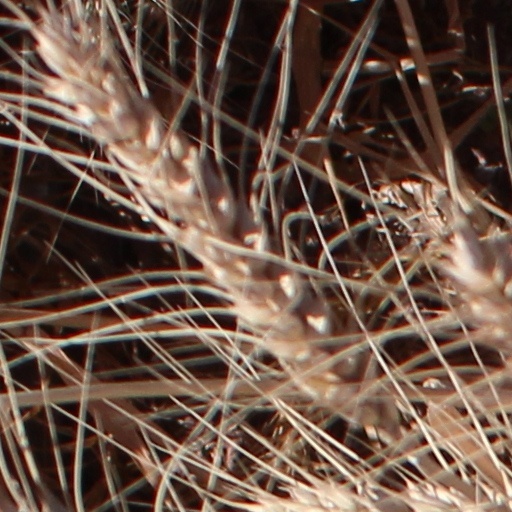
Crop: wheat